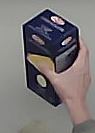
Product: barilla_lasagne